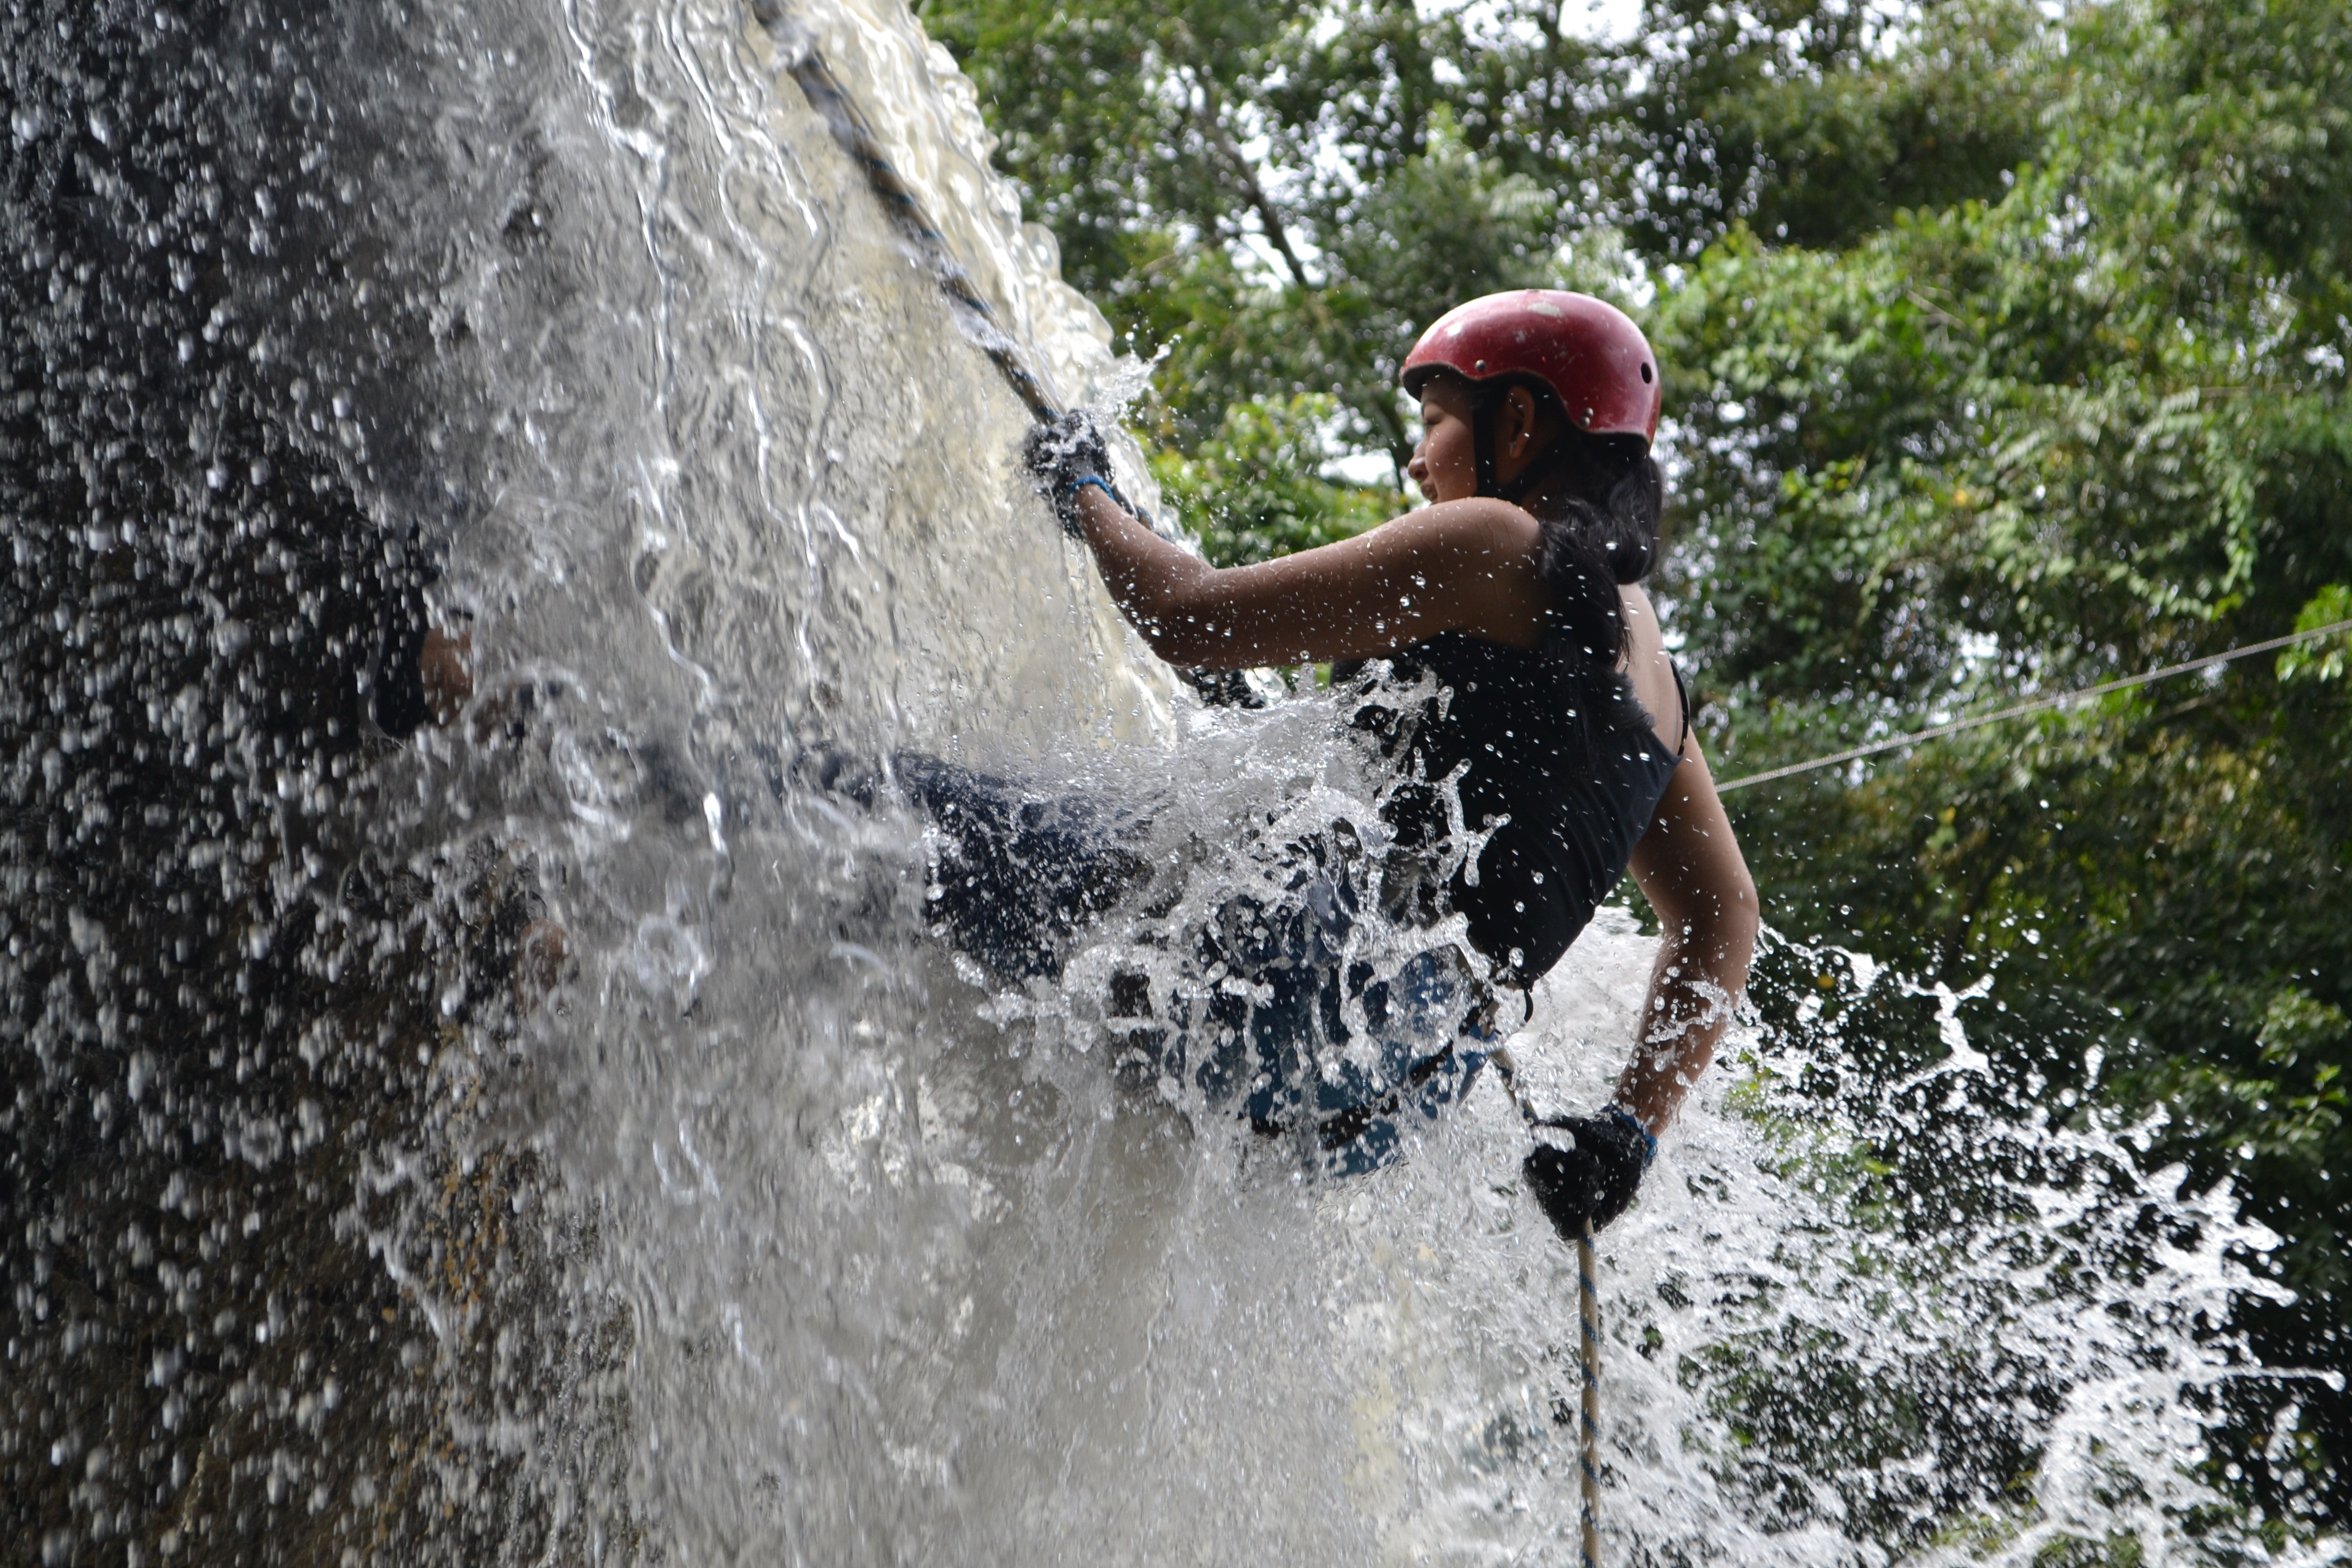
tree, water, rock, waterfall, adventure, river, vacation, recreation, jungle, climbing, extreme sport, leisure, trees, fun, waterfalls, water feature, watercourse, canyoning, abseiling, outdoor recreation, water resources